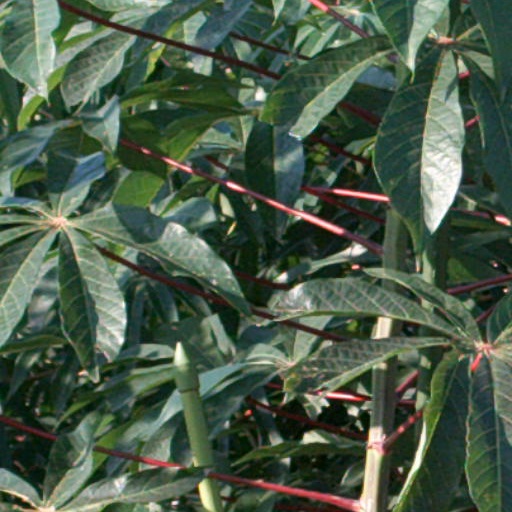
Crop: cassava